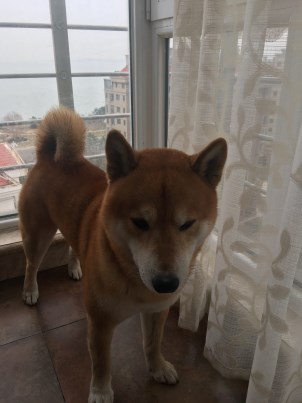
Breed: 1043-n000001-Shiba_Dog